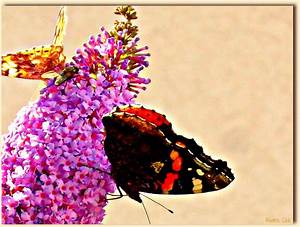
Label: farfalla